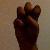
The image shows a hand gesture representing the letter 'E' in Indian Sign Language.